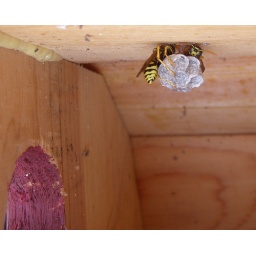
sleepy wasps in the bird house